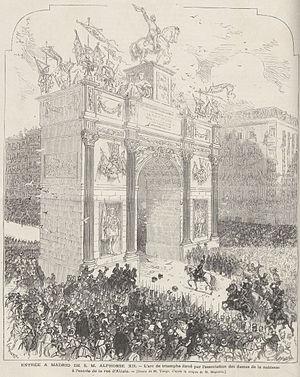
Entrée a Madrid de S. M. Alphonse XII. — L'arc de triomphe élevé par l'association des dames de la noblesse à l'entrée de la rue d'Alcala. — (Dessin de M. Vierge, d'après le croquis de M. Magistris)